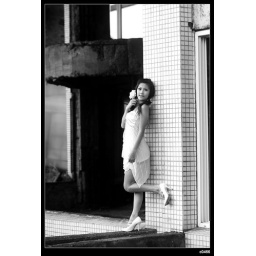
hsiaoh is very cute ,vivid and a little sexy feeling, we shot her at abandon houses near Taisui